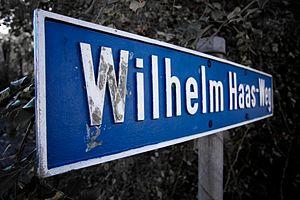
Wilhelm Haas, célèbre typographe suisse du XVIIIᵉ siècle, était également imprimeur et géographe.